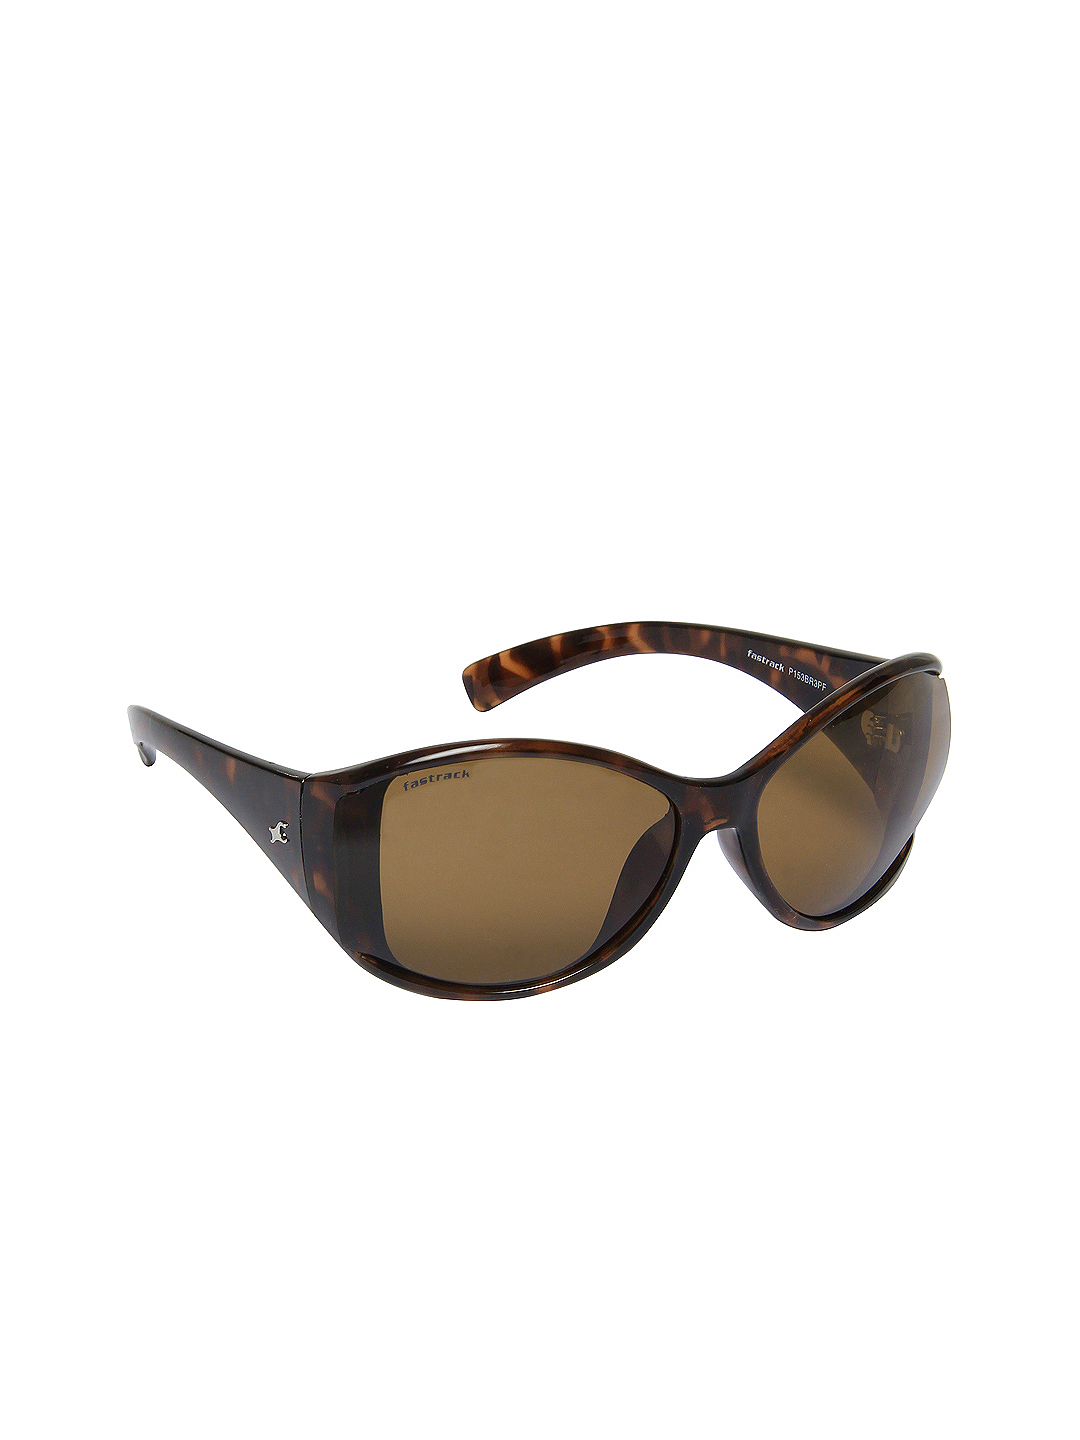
Fastrack Women Sunglasses
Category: Accessories / Eyewear / Sunglasses
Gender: Women
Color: Brown
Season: Winter 2016
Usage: Casual